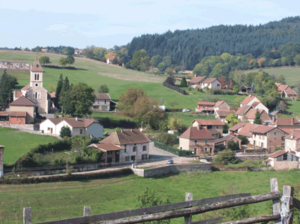
Petit village du Brionnais en saône-et-Loire (71), Bourgogne, France
Châtenay est une commune française située dans le département de Saône-et-Loire en région Bourgogne-Franche-Comté.